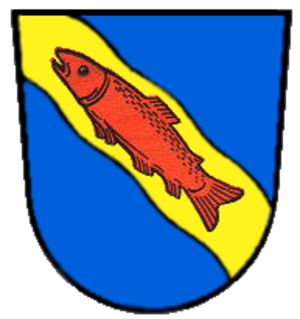
Vöhrenbach est une ville de Bade-Wurtemberg, située dans l'arrondissement de Forêt-Noire-Baar, dans le district de Fribourg-en-Brisgau.